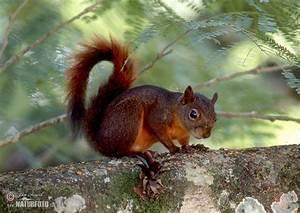
squirrel